Grigore Vieru

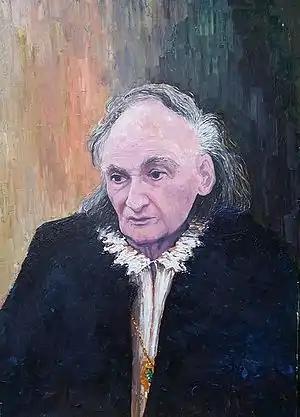

At the end of the 80s, Grigore Vieru is in the first line of the National Liberation Movement in Bessarabia, his texts (including the songs laid on his lyrics) playing a big role in awakening of the national consciousness of Romanians in Bessarabia. Vieru is one of the founders of the People's Front of Moldova and is among the organizers and leaders of the Great National Assembly of August 27, 1989. He actively participates in the debates of the 13th session of the Supreme Soviet of the SSR, in which the Romanian language is voted as the official language and the transition to Latin spelling.